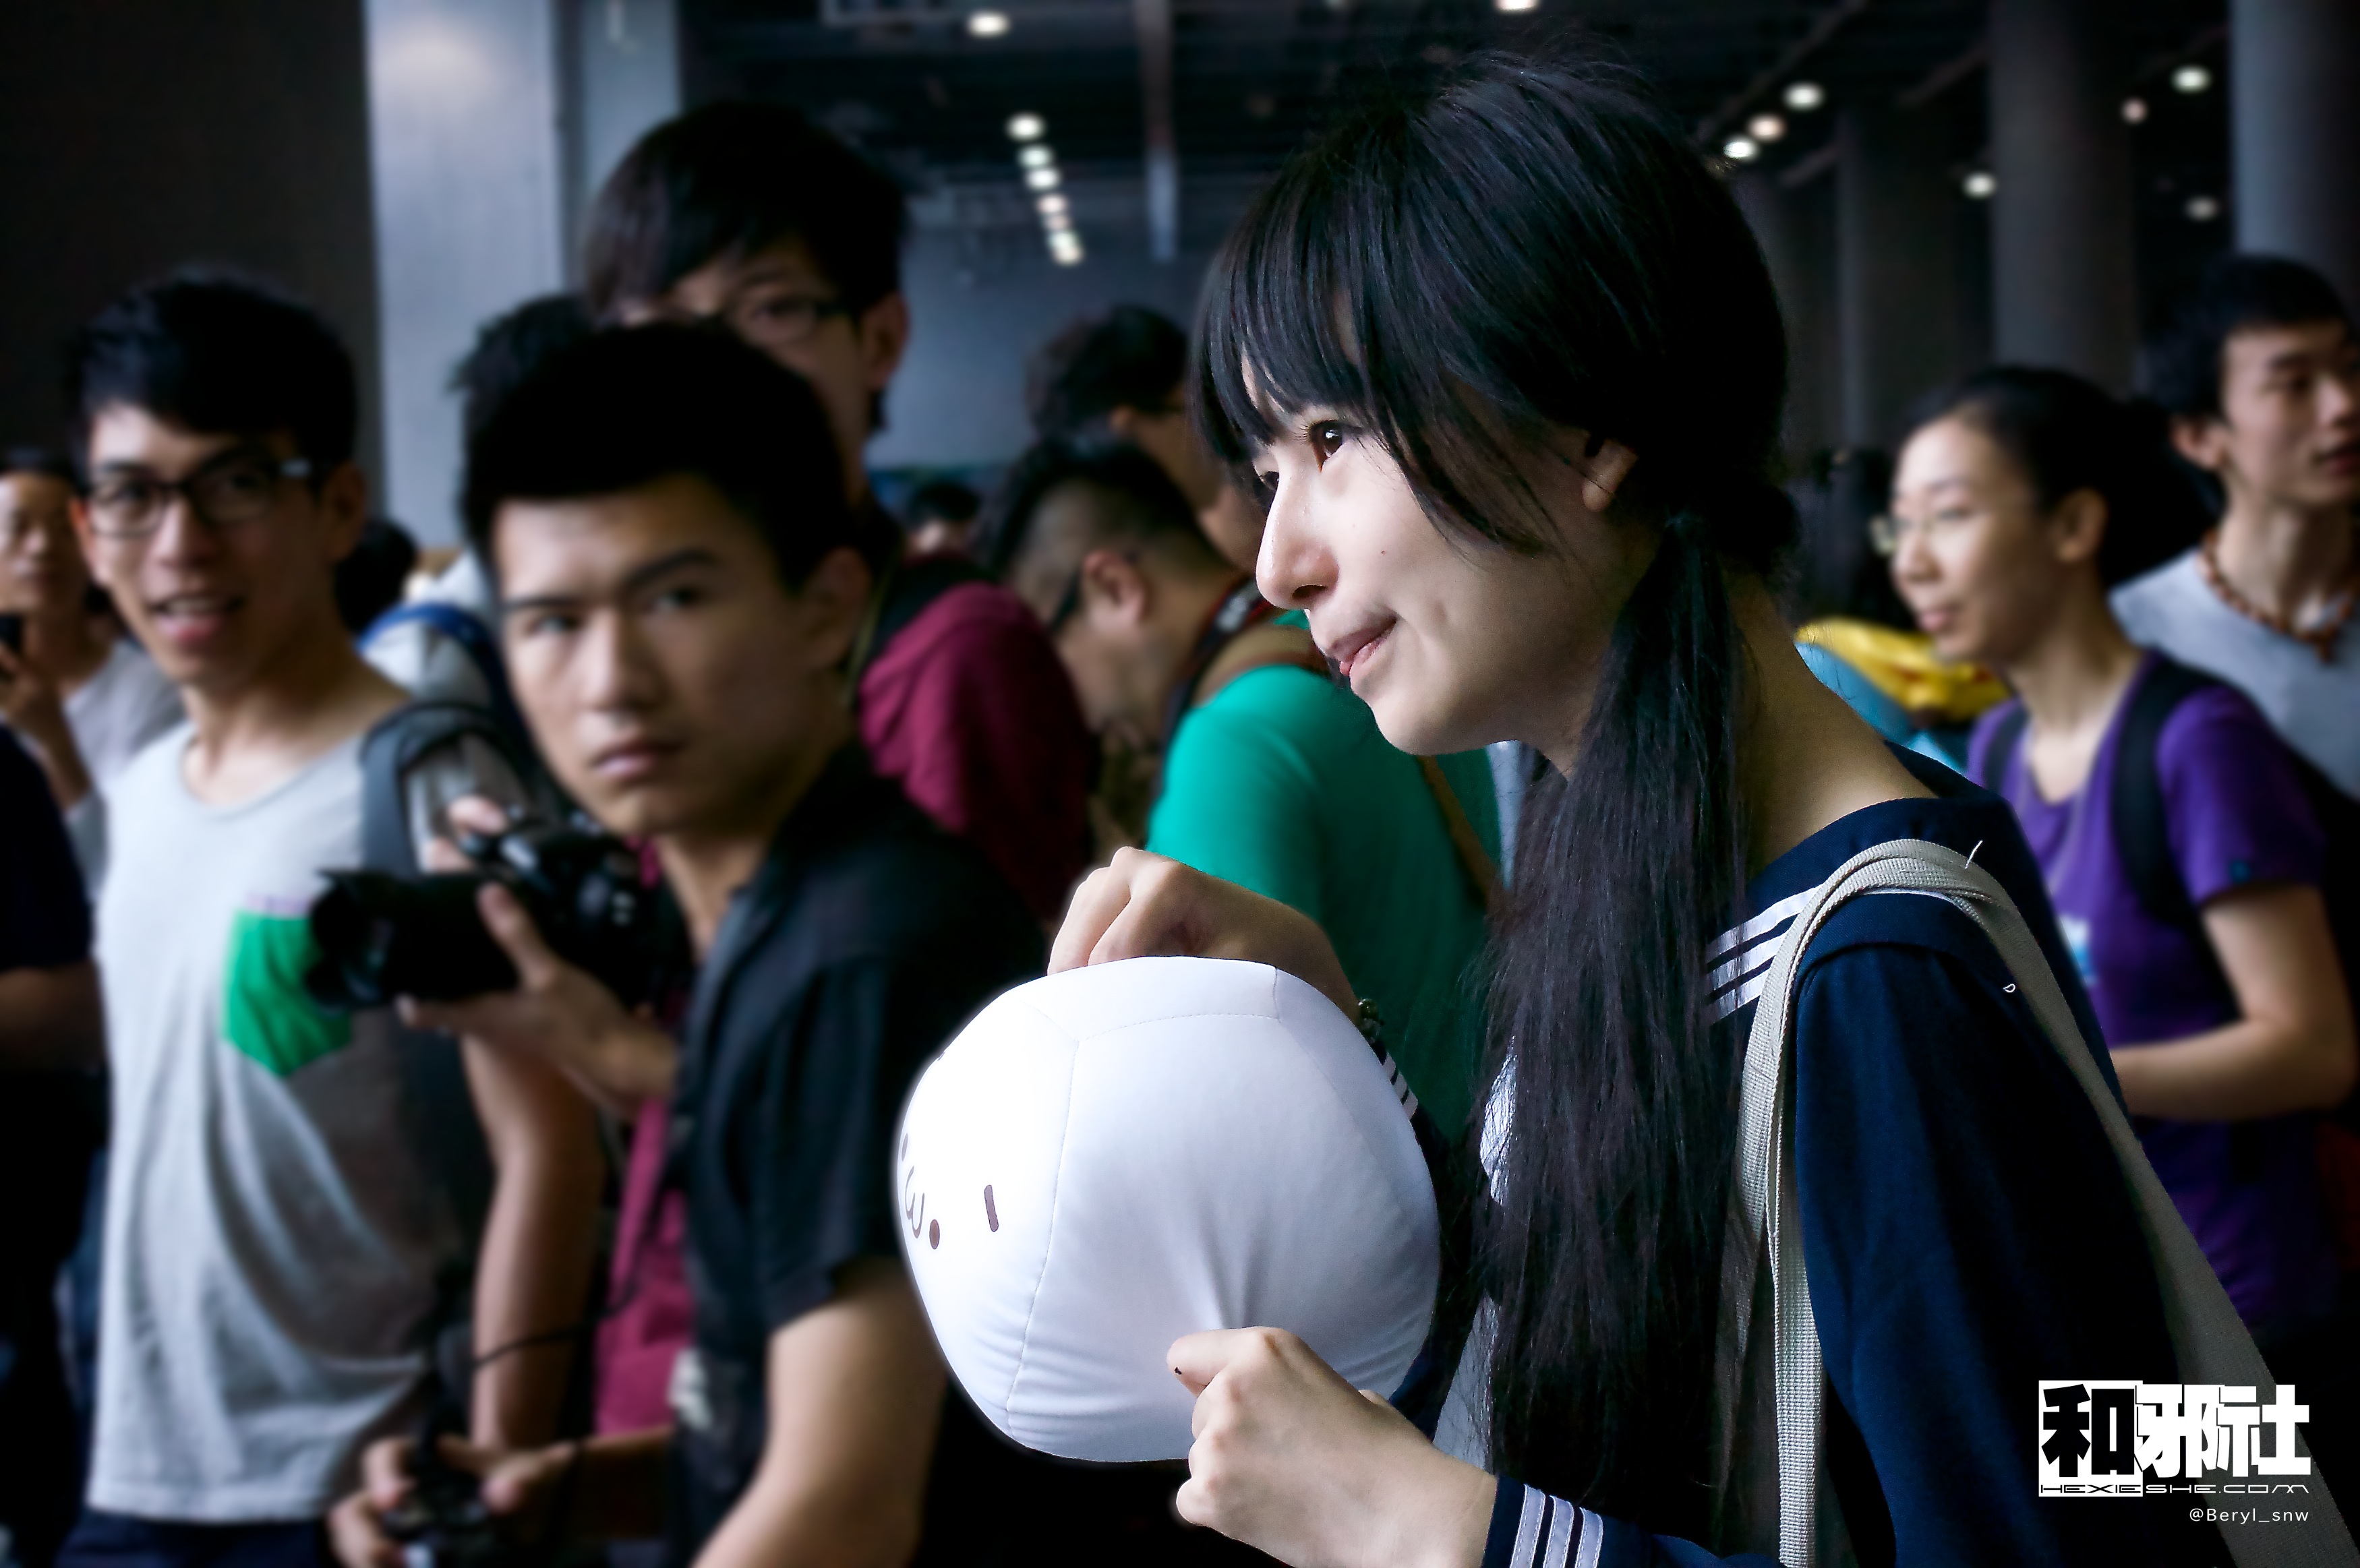
girl, hair, cute, crowd, chinese, cosplay, 2014, girls, expo, japanese, uniform, canton, school, sony, conference, event, nikkor, may, costume, comic, comiccon, ffacg, mirrorless, adapter, nex, lensswap, nex6, ai2885f3545